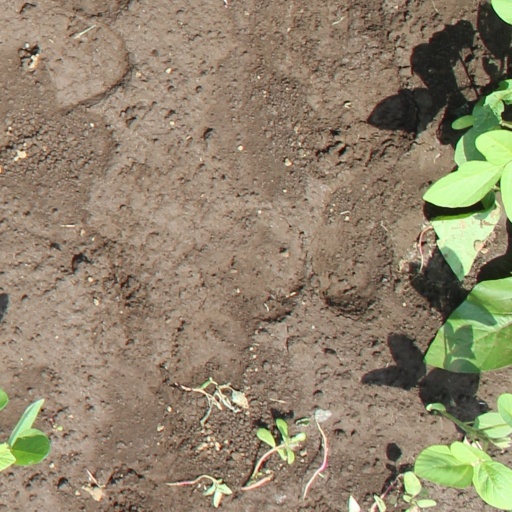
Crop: soybean